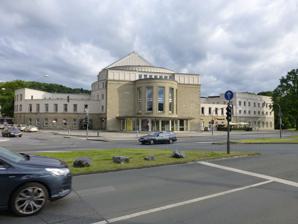
Building: Opernhaus Wuppertal
Country: Germany
Year built: 1907
Building in North Rhine-Westphalia, Germany Opernhaus Wuppertal The theatre in 2013 Former names Stadttheater Barmen General information Location Wuppertal , North Rhine-Westphalia , Germany Coordinates 51°16′02″N 7°11′35″E / 51.26722°N 7.19306°E / 51.26722; 7.19306 Construction started 1905 ( 1905 ) Renovated 1956 1970s 2006–2009 Design and construction Architect(s) Carl Moritz Website wuppertaler-buehnen .de The building in 1905 Opernhaus Wuppertal ( Wuppertal Opera House ) is a German theatre in Wuppertal , North Rhine-Westphalia . It houses mostly performances of operas, but also plays, run by the municipal Wuppertaler Bühnen . The house is also the venue for dance performances by the Tanztheater Wuppertal company created by Pina Bausch . The house was built in 1905 on a design by Carl Moritz as the Stadttheater Barmen ("Barmen Municipal Theatre"). It was partially rebuilt after being severely damaged during World War II and again restored over the period 2006–2009.  The theatre is located in the center of Wuppertal-Barmen, served by the Wuppertal Suspension Railway and Wuppertal-Barmen station . History The original building was the Stadttheater Barmen ("Barmen Municipal Theatre"), an all-purpose theatre for opera and plays built in 1905 before Barmen was merged into Wuppertal. It was designed by the architect Carl Moritz in a style drawing on neo-Baroque and Jugendstil . It was completed in 1907. The theatre was severely damaged during a World War II air raid on the night of 30 May 1943, which destroyed the hall completely and also damaged the stage area. It was rebuilt from 1954 to 1956, but with restricted Jugendstil elements which the leader of the project termed "schwerverdauliche Formensprache" (a language of forms hard to digest). The house reopened on 14 October 1956, one of the first war-damaged theatres in Germany to resume operations, with a gala performance of Paul Hindemith 's Mathis der Maler . The theatre was extended in the 1970s and renovated from 2006 to 2009. Since 1989, the building has been protected as an architectural monument. Premieres and revivals World premieres have included Yvonne, Prinzessin von Burgund by Boris Blacher , after the play by Witold Gombrowicz , which debuted on 15 September 1973. Die fünf Minuten des Isaak Babel (The five minutes of Isaac Babel ) by Volker David Kirchner , subtitled A Scenic Requiem , premiered on 19 April 1980, conducted by Hanns-Martin Schneidt and staged by Friedrich Meyer-Oertel . The first complete performance of Kyberiade , an opera by Krzysztof Meyer based on The Cyberiad stories by Stanisław Lem , was staged on 11 May 1986. Kirchner's Erinys , Threnos in two parts after the Oresteia by Aeschylos was first performed on 15 April 1990. A commissioned opera, Gormenghast by Irmin Schmidt on a libretto by Duncan Fallowell , was first performed on 15 November 1998. The Opernhaus Wuppertal is known for revivals of operas that are not part of the standard repertoire, or have not been for a very long time. Monteverdi's Il ritorno d'Ulisse in patria was performed in 1959 in a version by Ernst Krenek . E. T. A. Hoffmann's Undine was revived in 1970. In 1981 Meyer-Oertel staged Wagner early Die Feen , and in 1994 Schubert's Fierrabras , conducted by Peter Gülke . In the 21st century, Haydn's L'incontro improvviso was performed in a German translation under the title Unverhofft in Kairo on 8 January 2011, and Wolfgang Fortner's Bluthochzeit was revived in 2013. Affiliated performers Fritz Lehmann was Generalmusikdirektor (GMD) from 1938 to 1947, János Kulka from 1964 to 1975, Hanns-Martin Schneidt from 1975 to 1985. Peter Gülke from 1986 to 1996, and George Hanson from 1998 to 2004. Julia Jones was Generalmusikdirektorin of the company from 2016 to 2021, the first female conductor ever to be GMD of the company.  In July 2020, the company announced the appointment of Patrick Hahn as its next GMD, effective with the 2021–2022 season. In December 2022, the company announced the extension of Hahn's initial 3-year contract for an additional two years, through the 2025–2026 season. Hans Schmidt-Isserstedt began his career as a repetiteur in 1923. Horst Stein was repetiteur from 1947 to 1951.  Other conductors have included Imre Pallo (1964–1968). Andreas Meyer-Hanno was director of opera director from 1959 to 1964, and Friedrich Meyer-Oertel from 1979 to 1996. Ingrid Bjoner , who had made her stage debut in 1957 as Donna Anna in Mozart's Don Giovanni with the Norwegian National Opera , performed the part the same year in Wuppertal. Ticho Parly performed in 1962 the part of Mephisto in Busoni's Doktor Faust and the title role in Britten's Peter Grimes . Peter Hofmann sang his first Siegmund in Wagner's Die Walküre in 1974, the role which he repeated in Patrice Chéreau 's historic centennial production of Der Ring des Nibelungen at the 1976 Bayreuth Festival . General Music Directors (partial list) Fritz Lehmann (1938–1947) János Kulka (1964–1975) Hanns-Martin Schneidt (1975–1985) Peter Gülke (1986–1996) George Hanson (1998–2004) Toshiyuki Kamioka (2004–2016) Julia Jones (2016–2021) Patrick Hahn (2021–present) Tanztheater Wuppertal Frühlingsopfer , Tanztheater Wuppertal, 2009 The opera house is the home base for the dance company Tanztheater Wuppertal, founded by Pina Bausch . Performances have included 1975's Frühlingsopfer (The Rite of Spring) on a stage covered with soil, a production which has been revived many times; Café Müller , 1978, in which "dancers stumble around the stage crashing into tables and chairs"; Kontakthof , 1978, performed by an ensemble aged between 58 and 77; and 2005's Nelken . References Notes